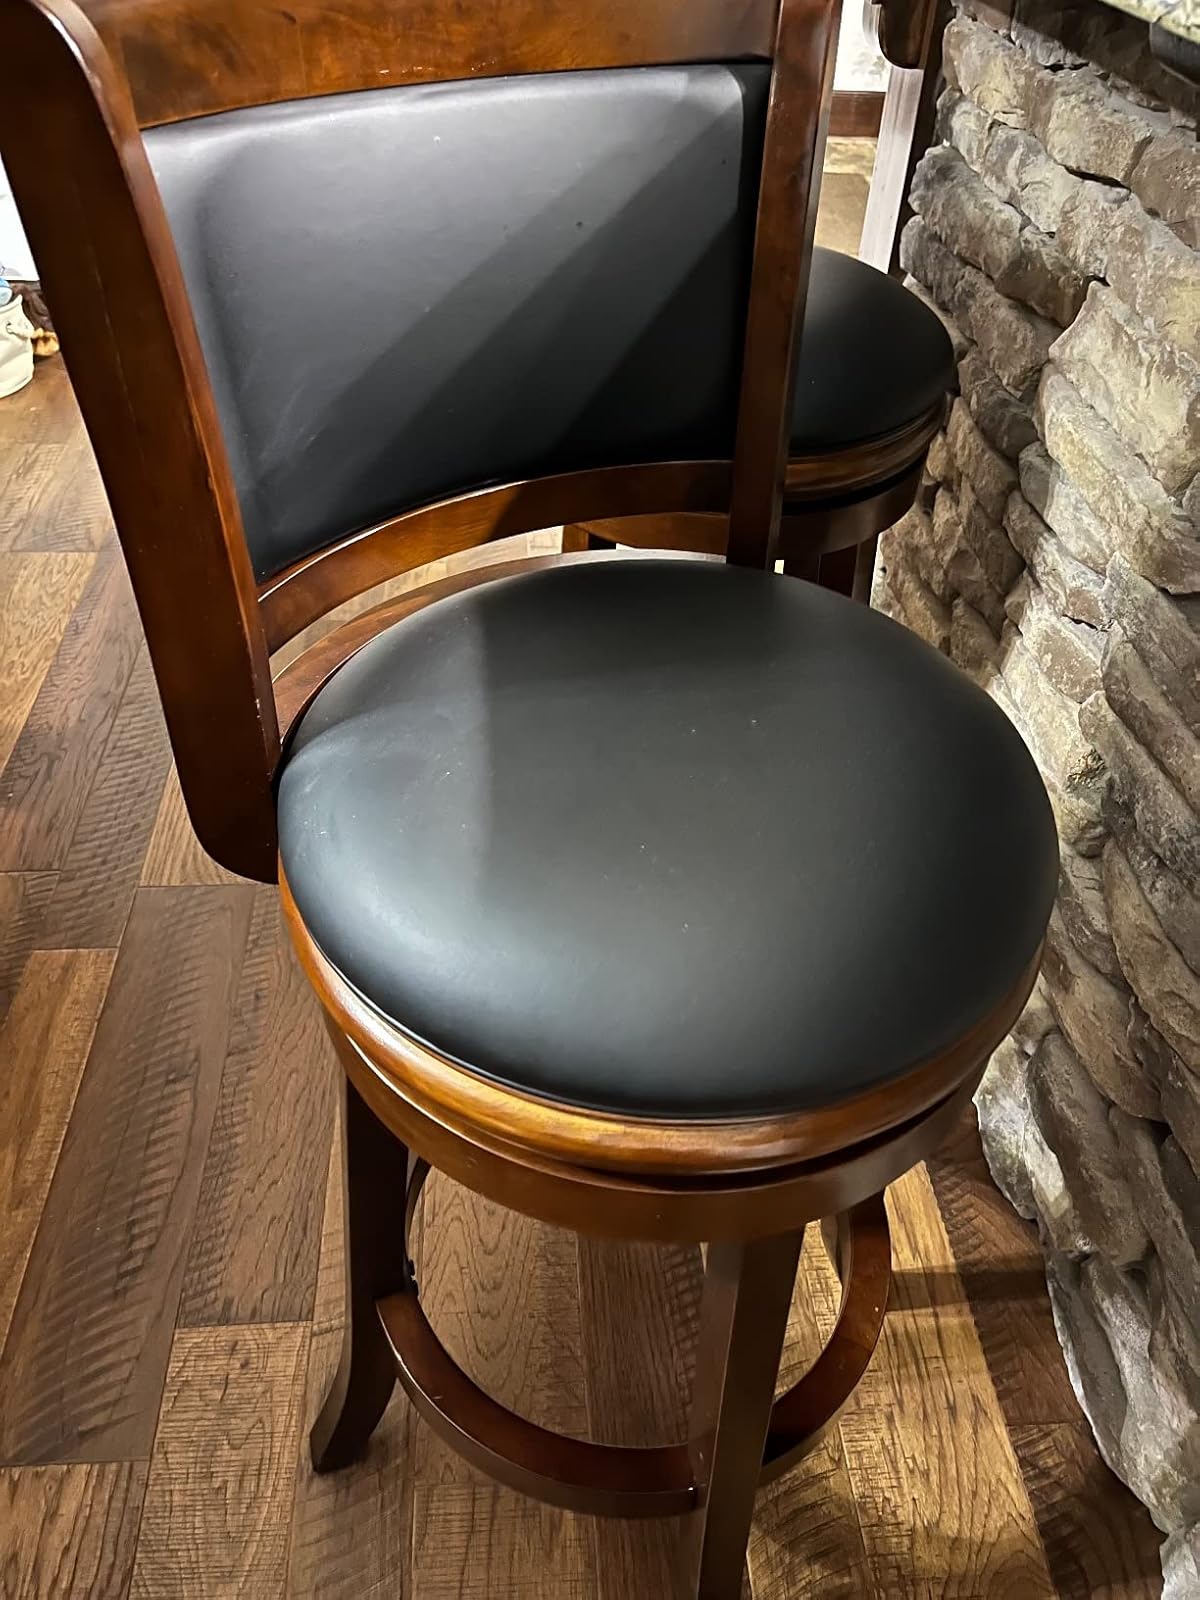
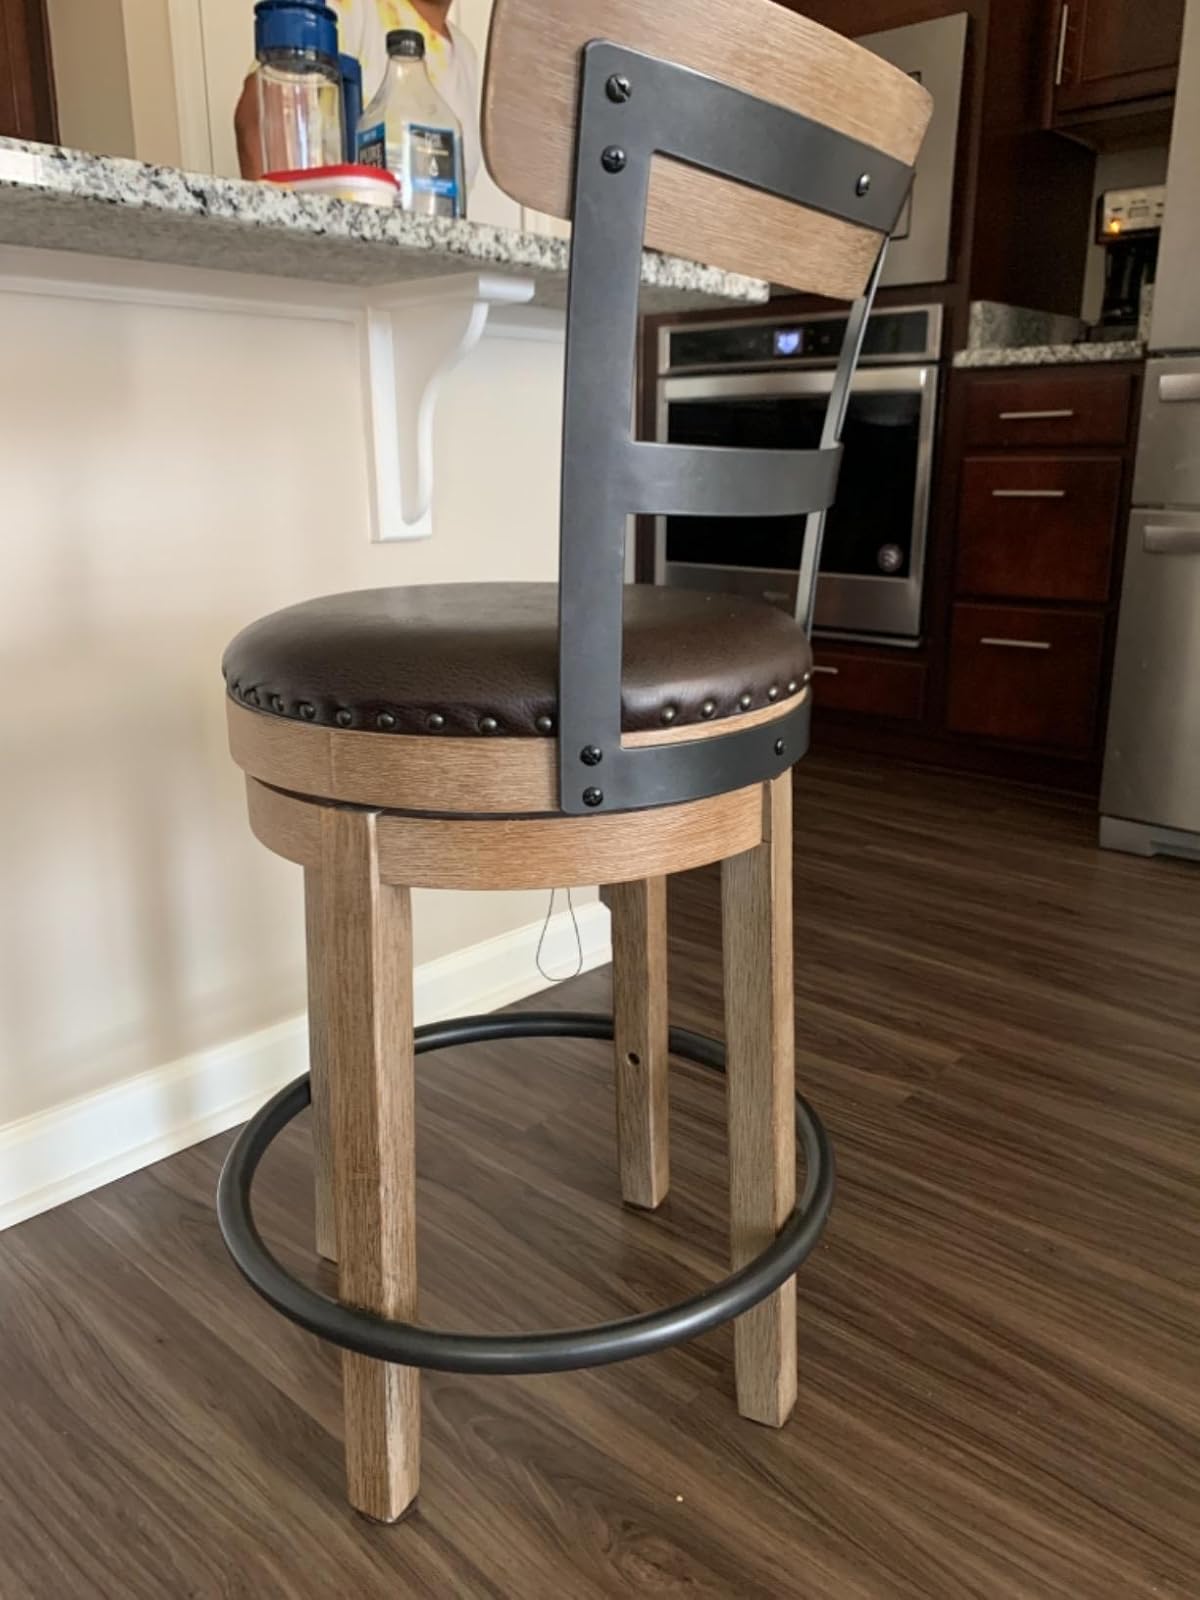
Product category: stool
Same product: no